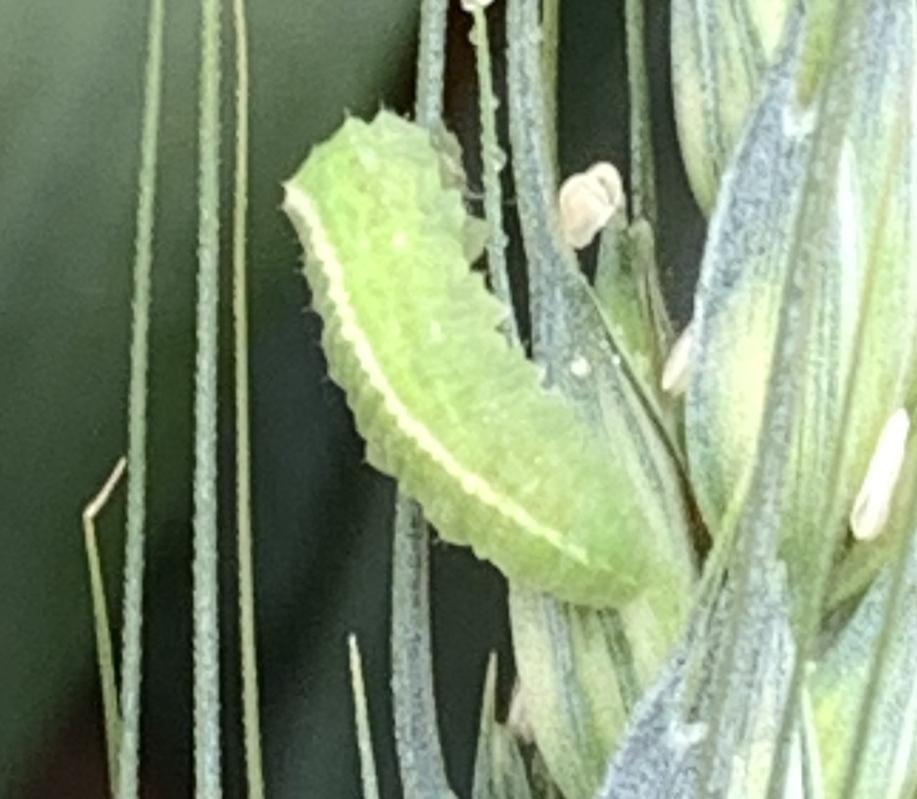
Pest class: predators